T-Ride

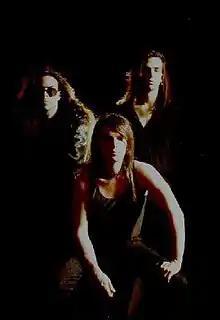
T-Ride in 1992

T-Ride was an American, San Francisco-based hard rock band that was noted for its complex instrument and vocal arrangements. Their eponymous debut album was released in 1992. The band was compared to Queen and Van Halen, and the album received glowing reviews, including Joe Satriani describing them as "the future of metal". Despite this, the group disbanded before finishing their second album.